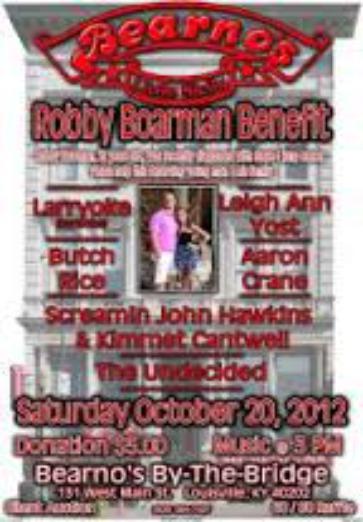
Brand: Bearno's
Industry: Food